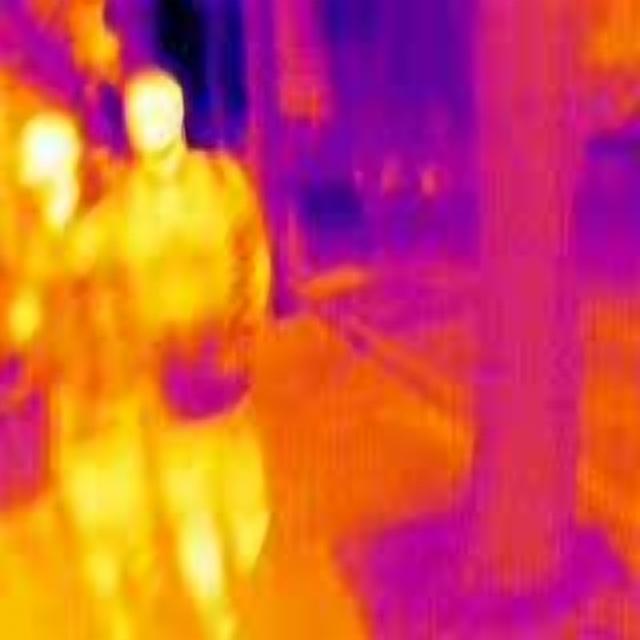
Detected objects:
label: person
label: person